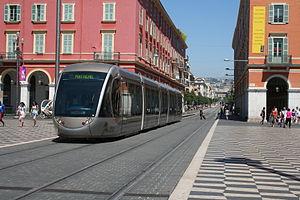
Tramway de Nice, véhicule n° 28 sur la place Masséna
La liste des projets de tramways de France recense tous les projets actuels, en construction ou simplement évoqués, du réseau tram de France. Les projets qui ont été réalisés ou abandonnés sont exclus.
Le matériel roulant du tramway de Nice représente les différentes rames qui composent le réseau du tramway de Nice les rames du tramway T2 dans le tunnel sous caténaire et dehors par batteries